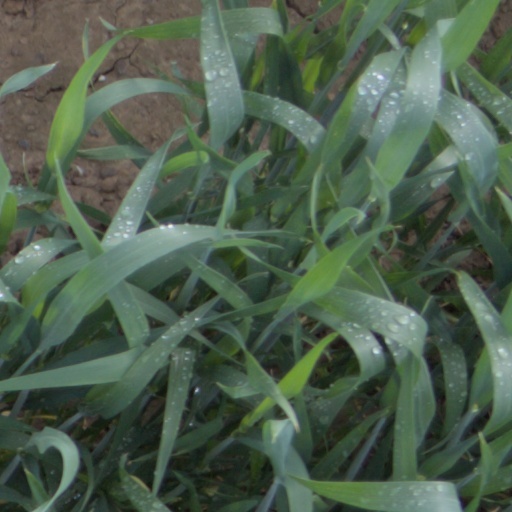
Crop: wheat